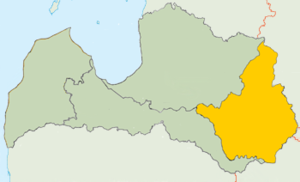
Letgallen
Letgallens beliggenhed i Letland
Letgallen er den østligst beliggende af Letlands fire nuværende regioner.